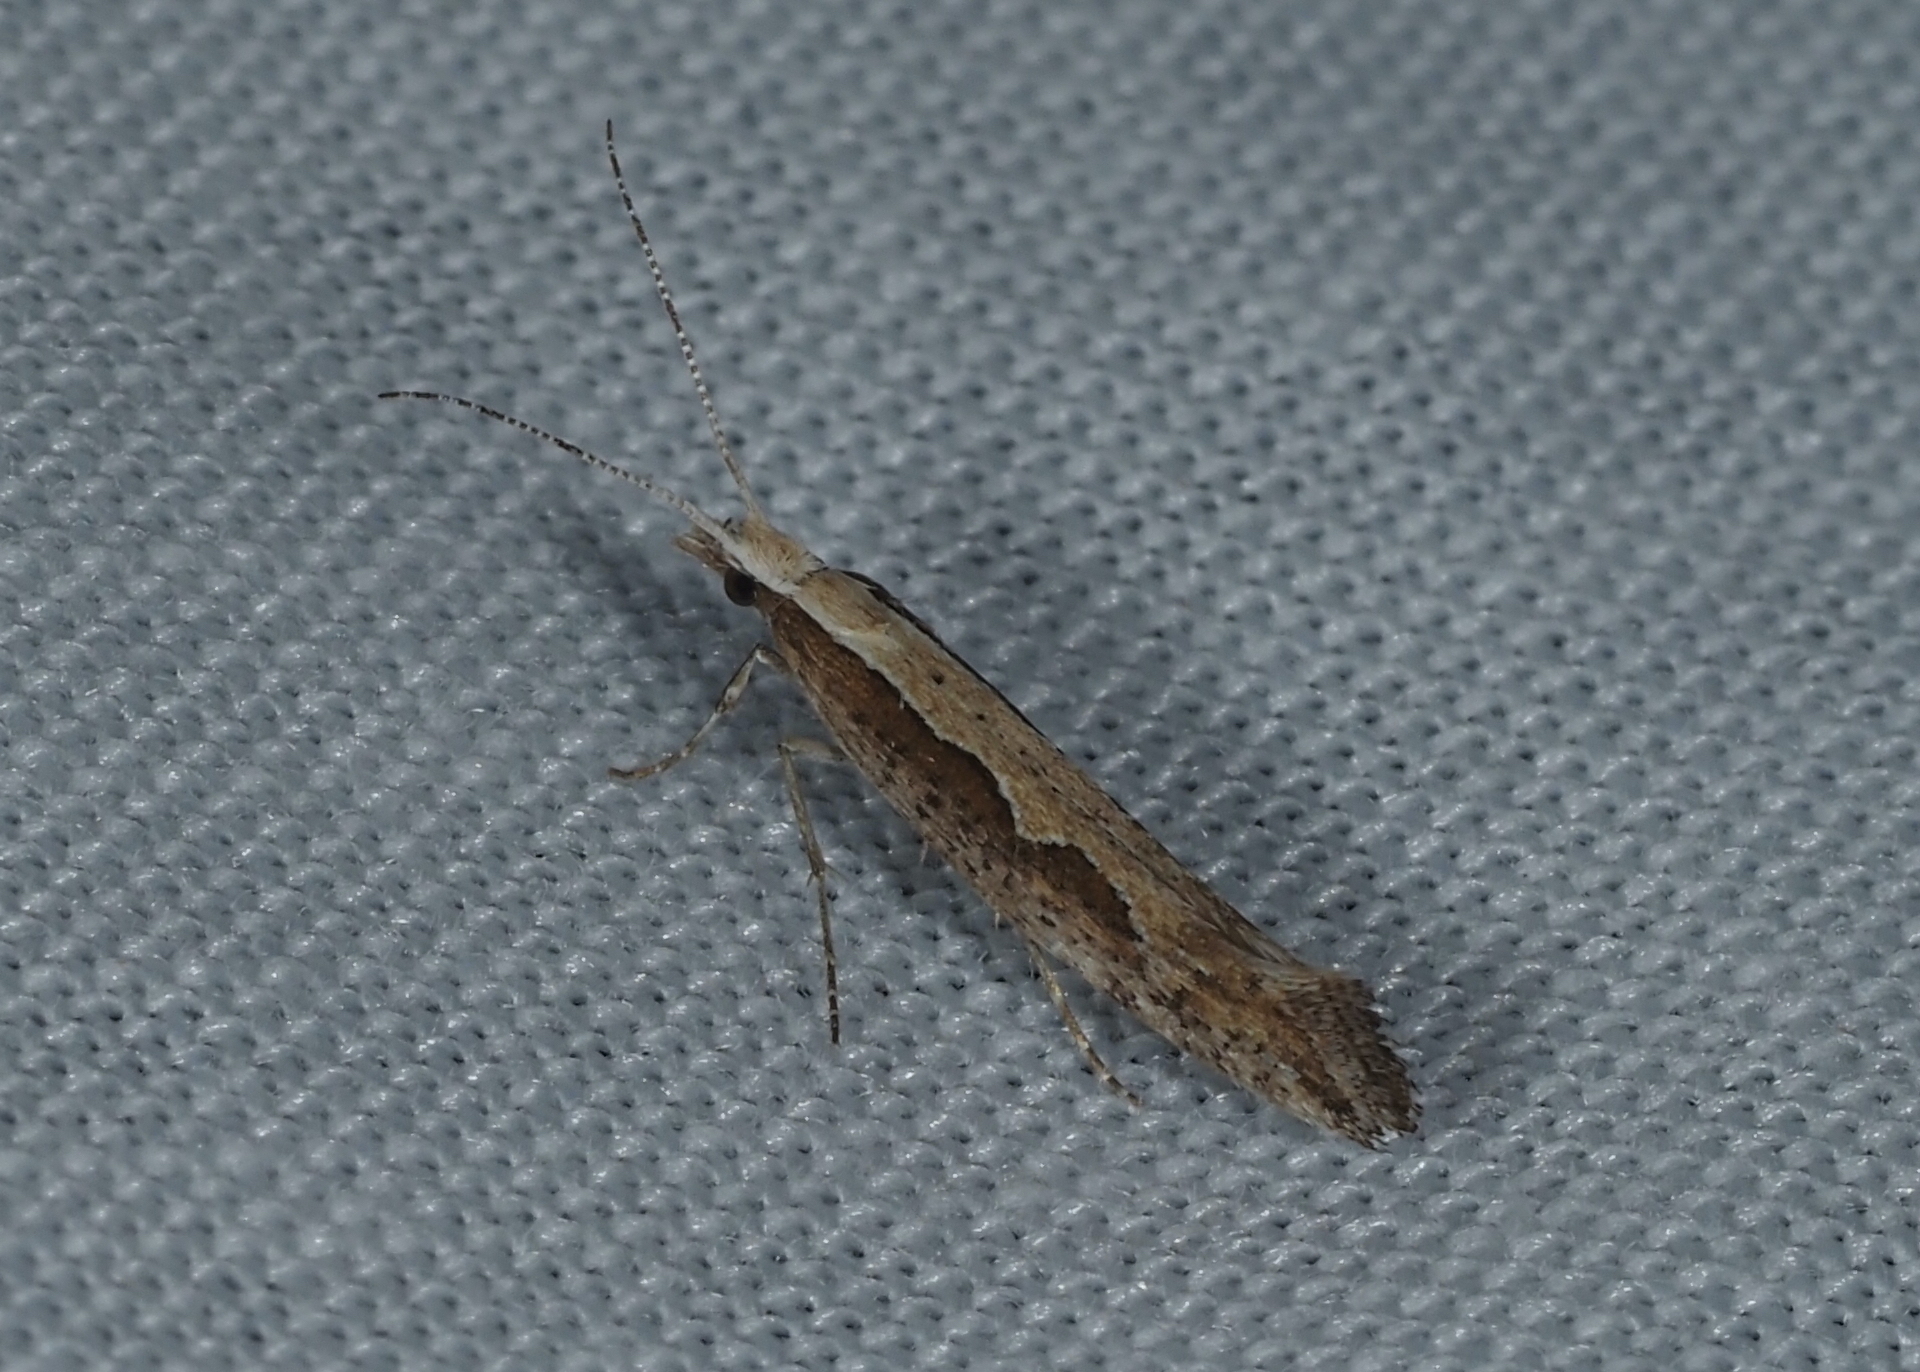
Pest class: diamondback_moth